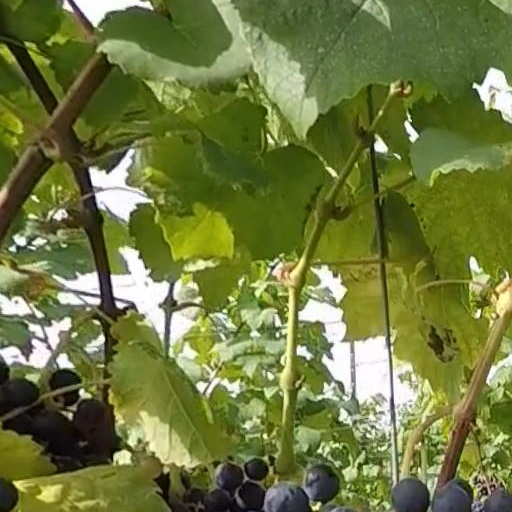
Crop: grape